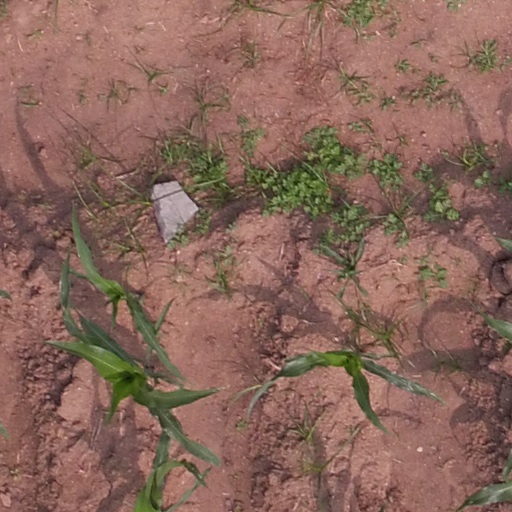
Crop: maize; corn